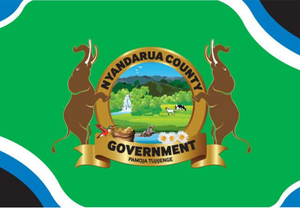
Le comté de Nyandarua est un comté du Kenya. Avant 2013, c'était un district de la province centrale. Son chef-lieu est Ol Kalou.